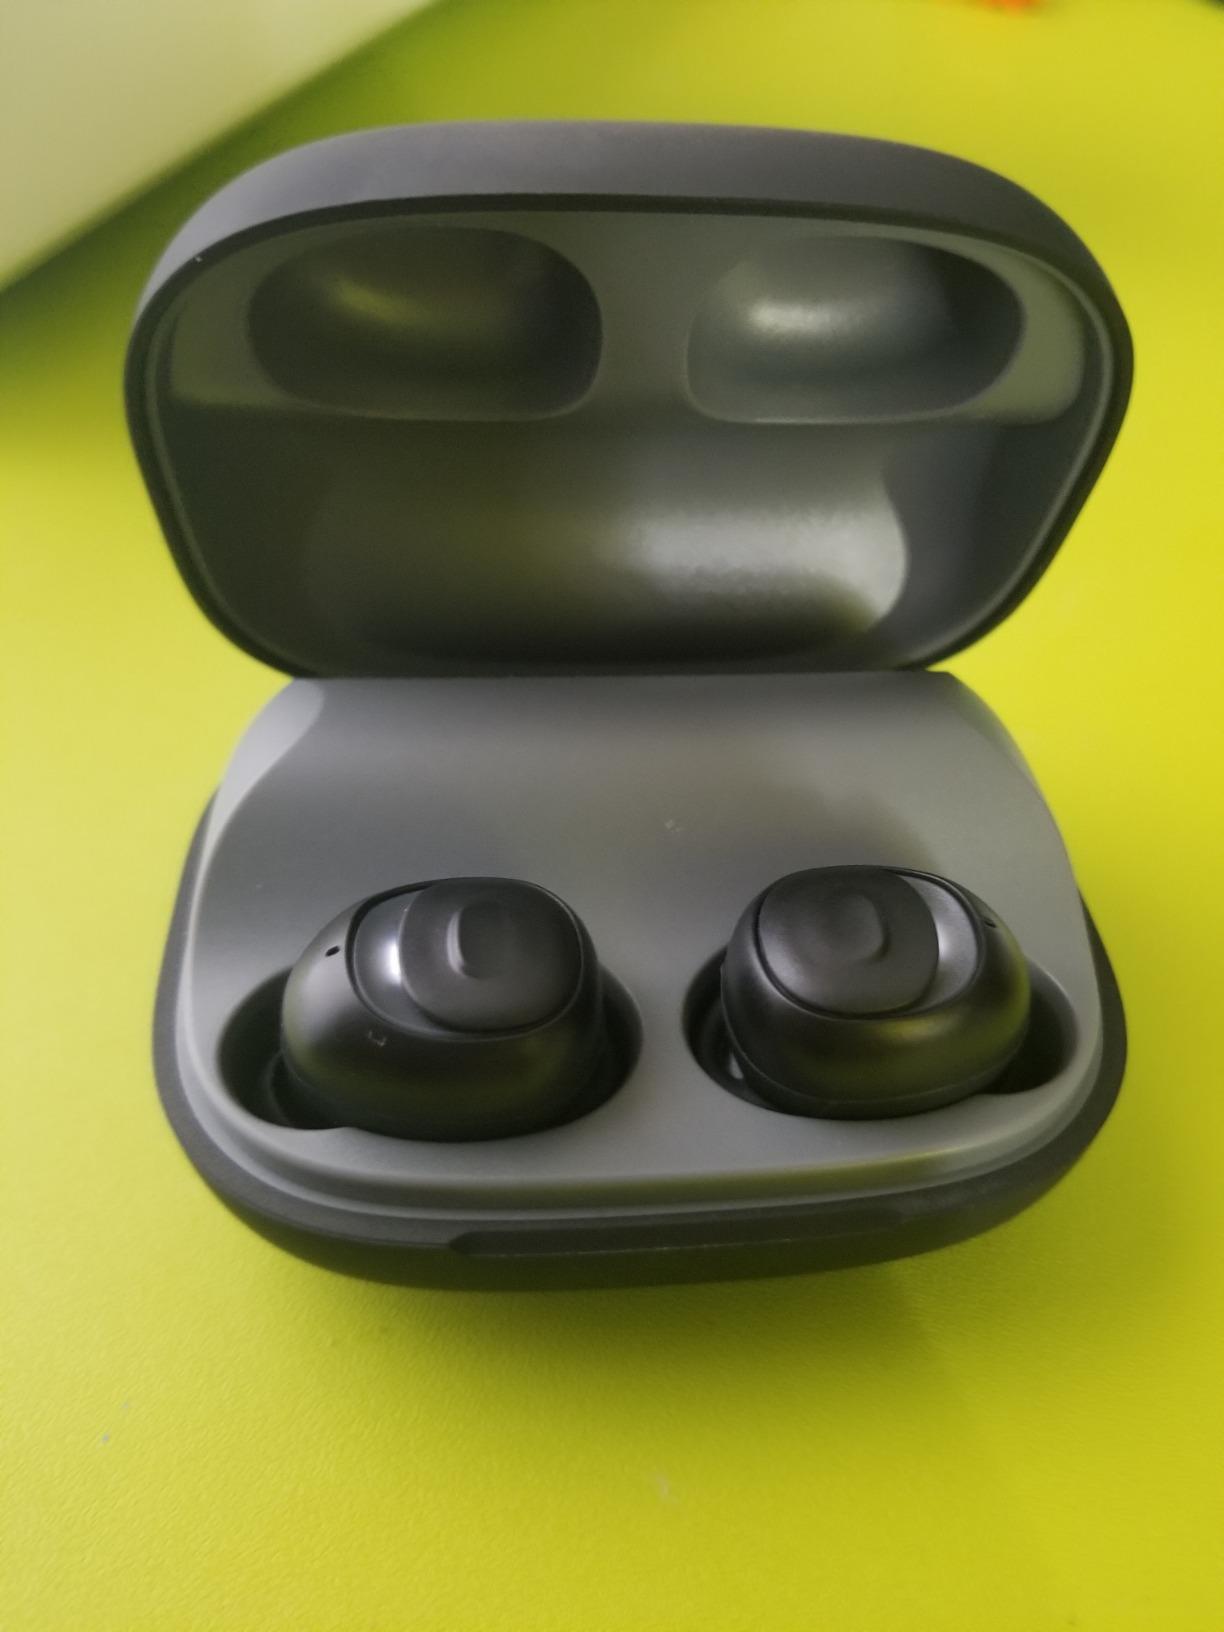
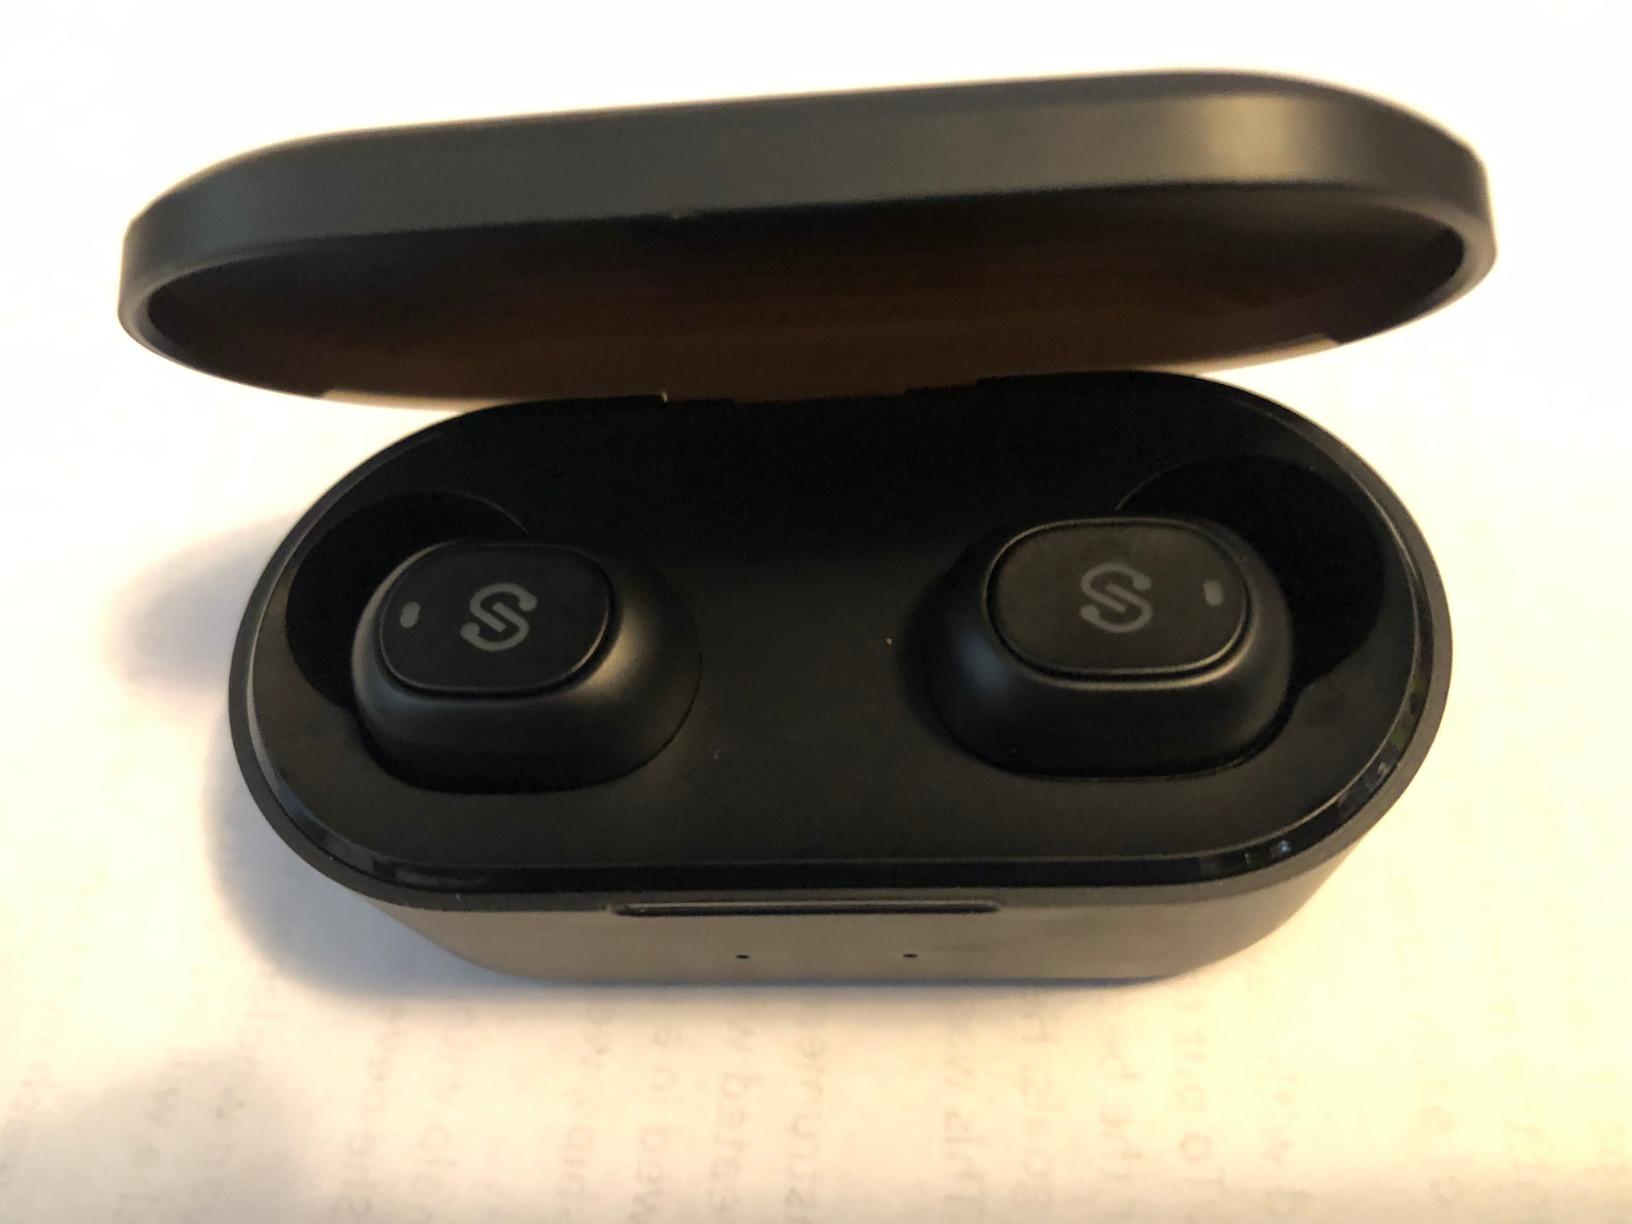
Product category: earbuds
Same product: no